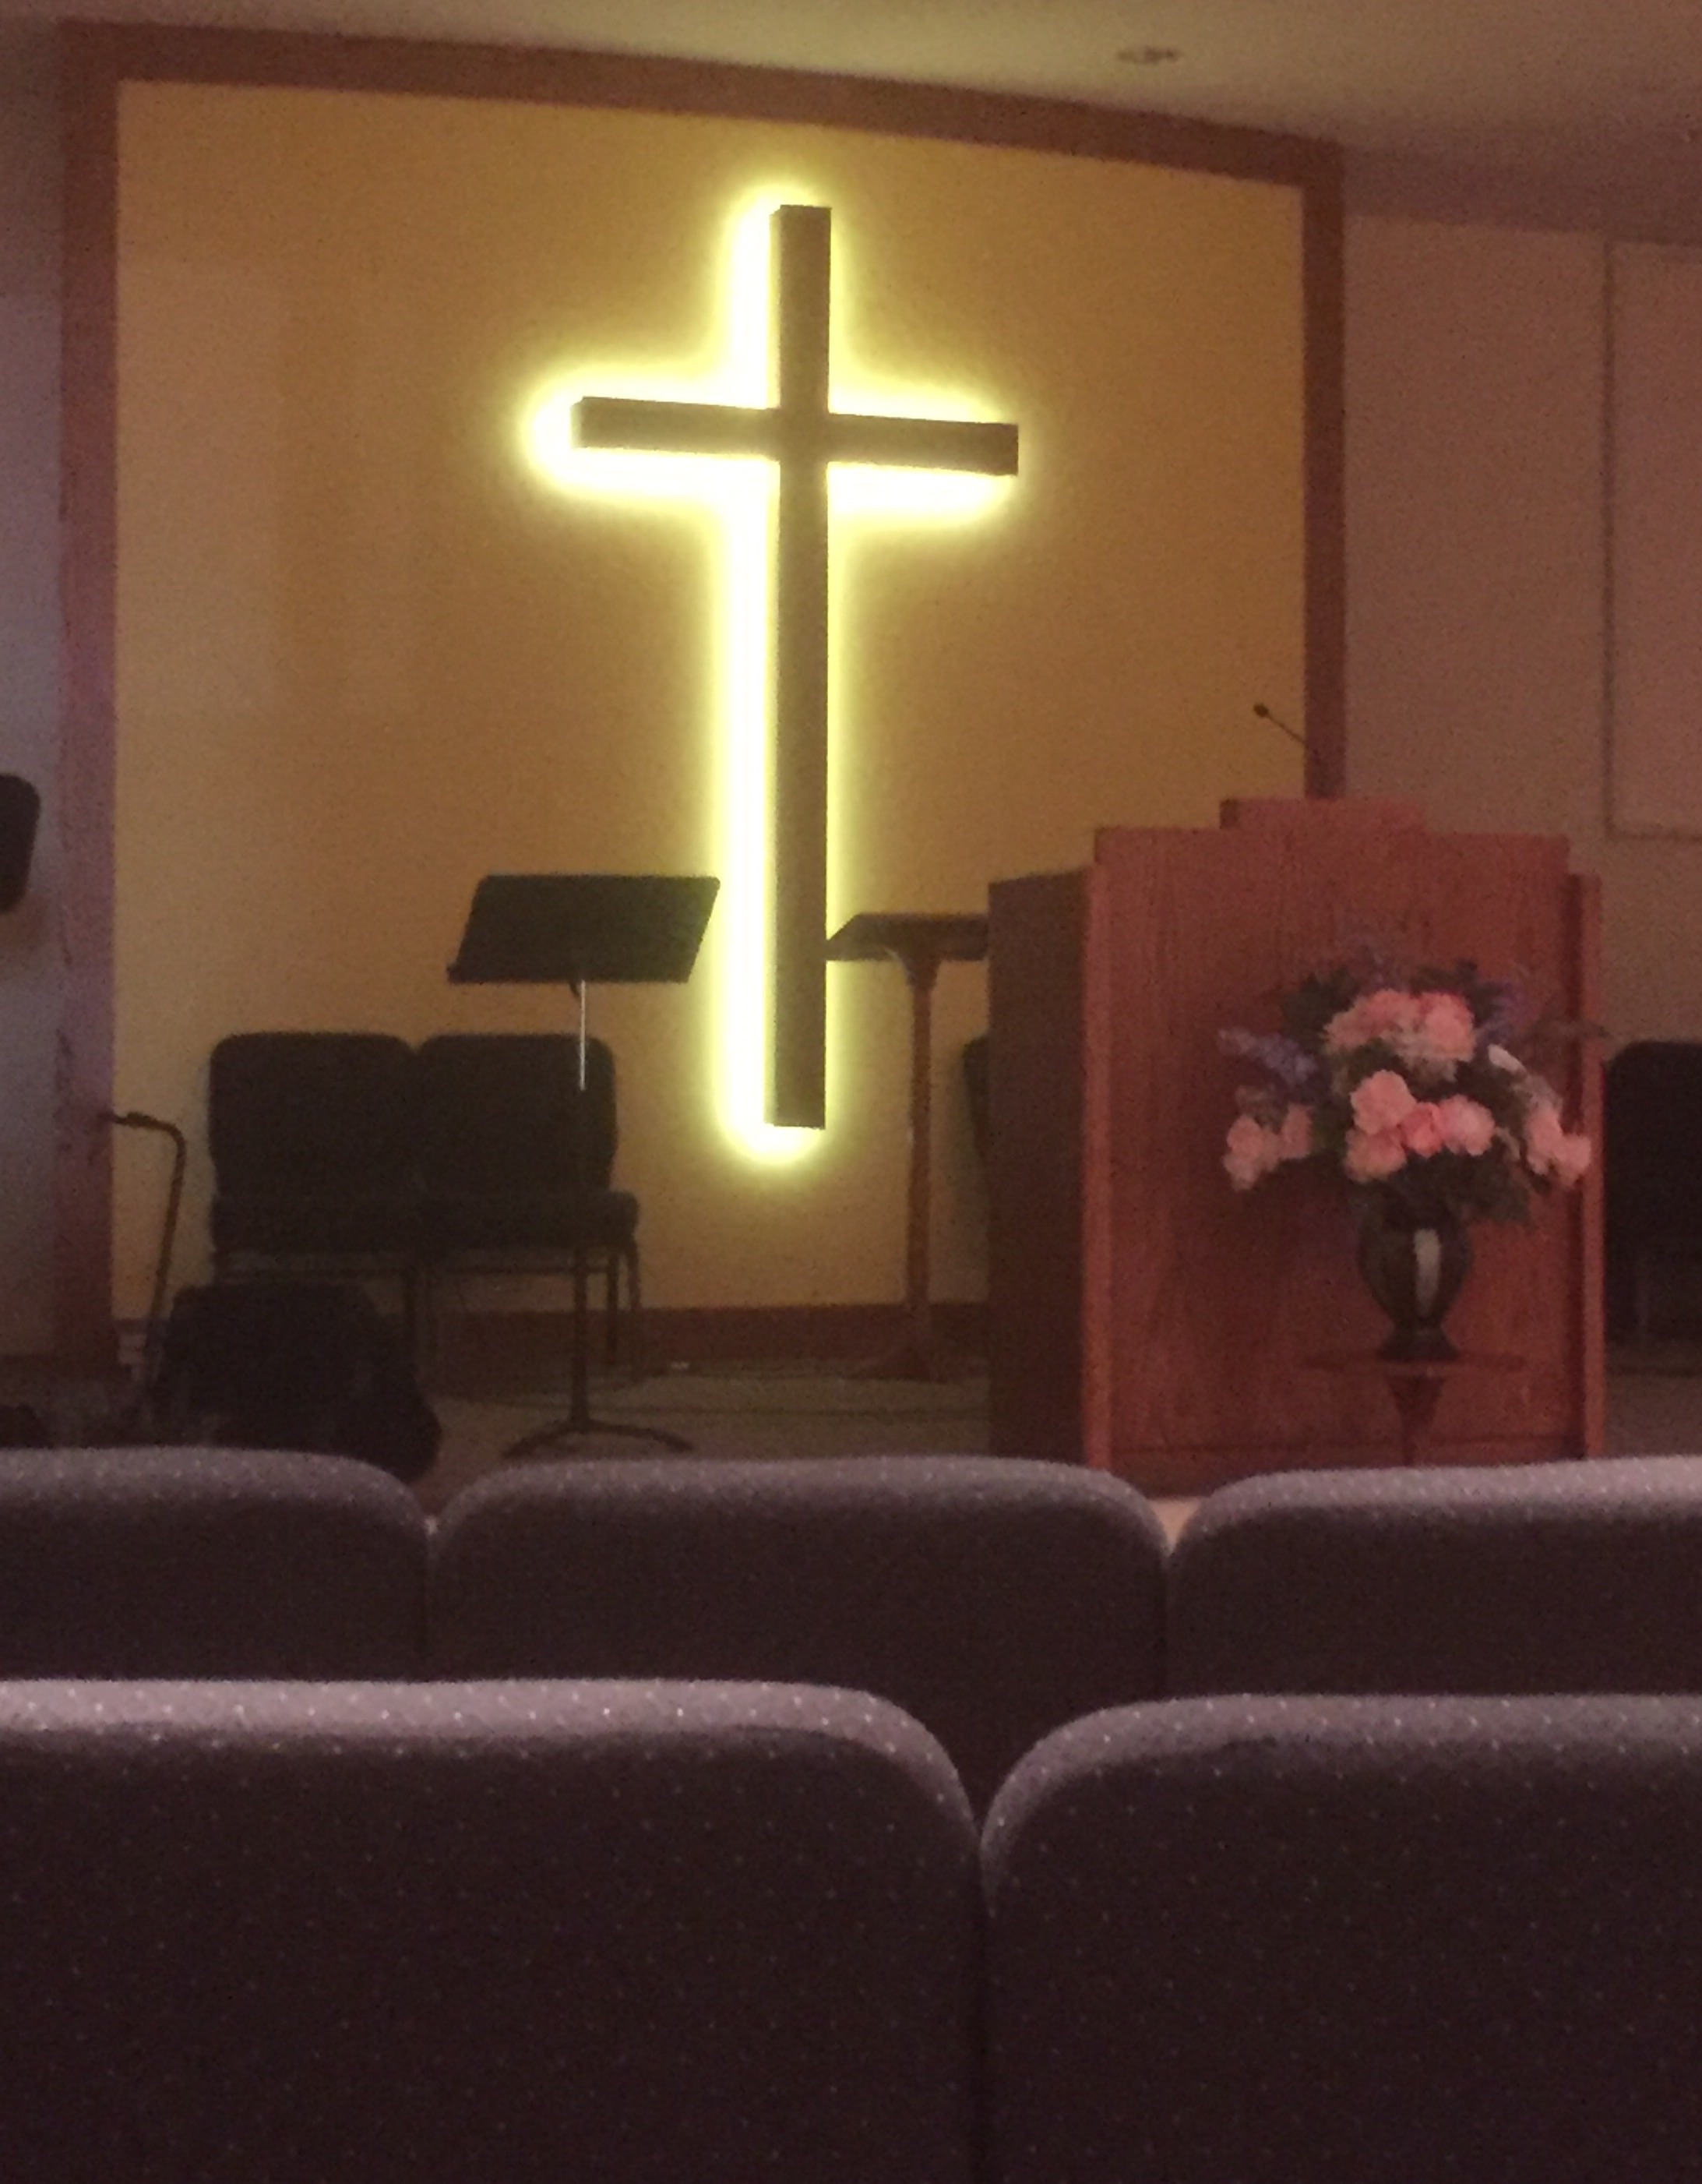
wall, furniture, room, lighting, interior design, shape